3rd Battalion, 7th Marines

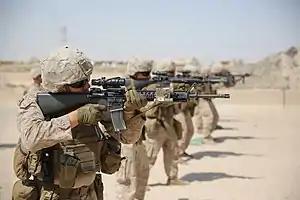
OIR 15.2 - Security Force Marines from the 3rd Battalion, 7th Marine Regiment executing Combat Marskmanship Program Short Range Table 5.

During the 1990–91 Persian Gulf War, 3/7 took part in Operation Desert Storm. The battalion arrived in Jubail, Saudi Arabia, in mid-January 1991, with the mission to be a foot-mobile infiltration force. For a month from mid-February onwards, 3/7—as part of Task Force Grizzly, which mainly consisted of 3/7 and 2nd Battalion 7th Marines—took up position along a berm near the Saudi–Kuwaiti border. There, 3/7 became the lead element of all U.S. forces in the region. The battalion moved out of Saudi Arabia and into Kuwait three days before the ground offensive began on 24 February, and then became the first allied infantry force to enter Kuwait. After breaching two enemy minefields, 3/7 took over Ahmad al-Jaber Air Base, which was believed to be the main command post for all enemy forces in Kuwait. The battalion departed Saudi Arabia in early March.